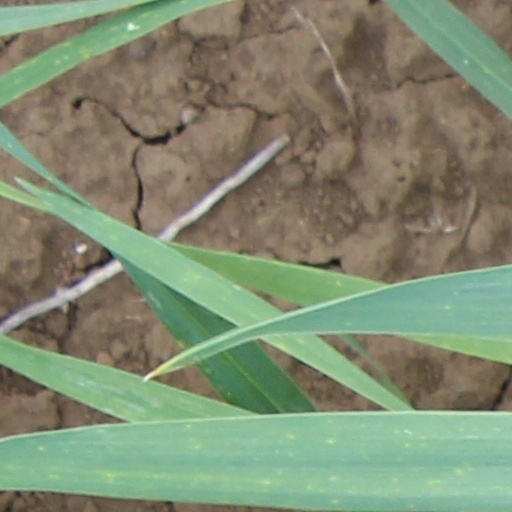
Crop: wheat